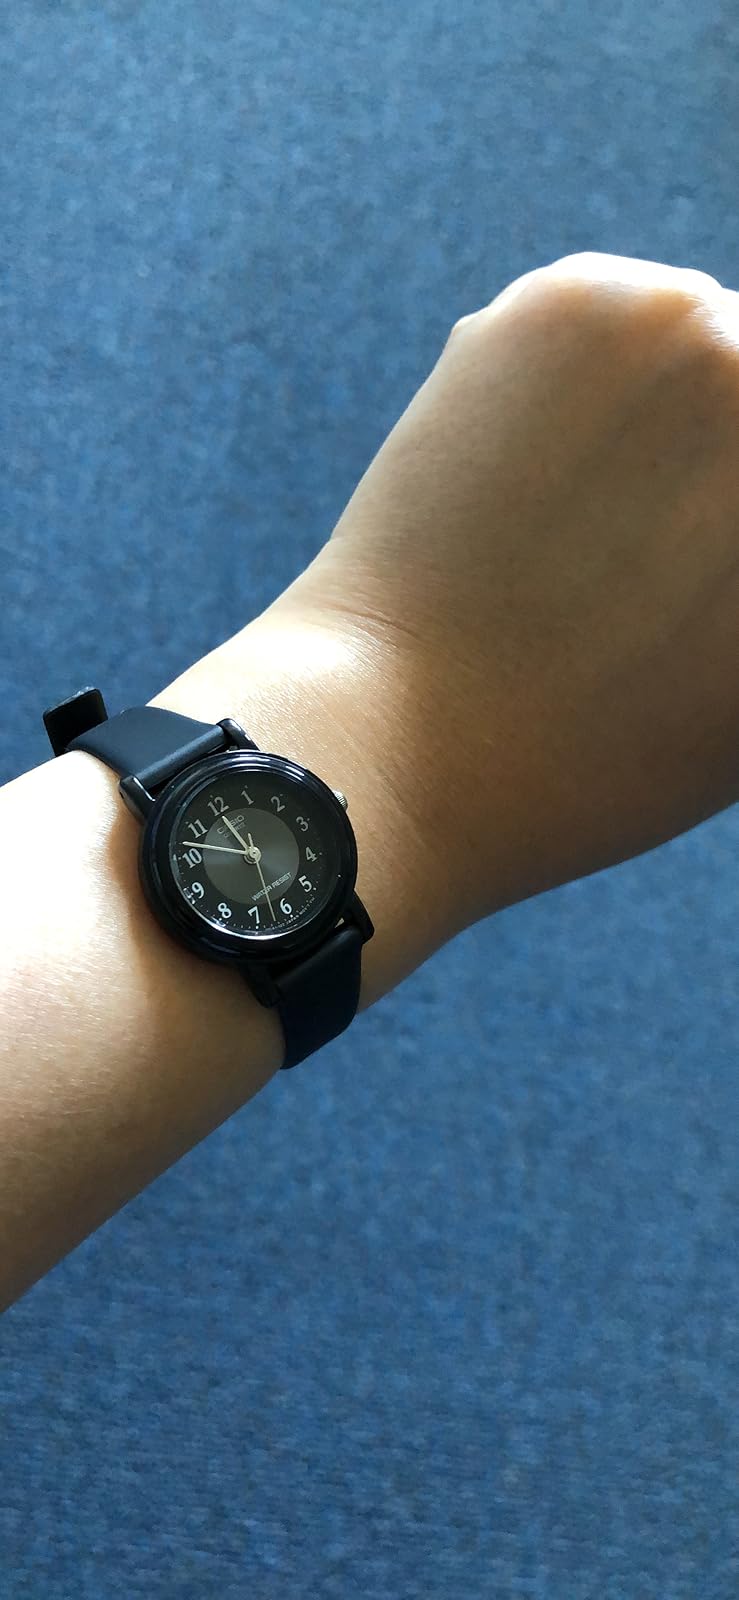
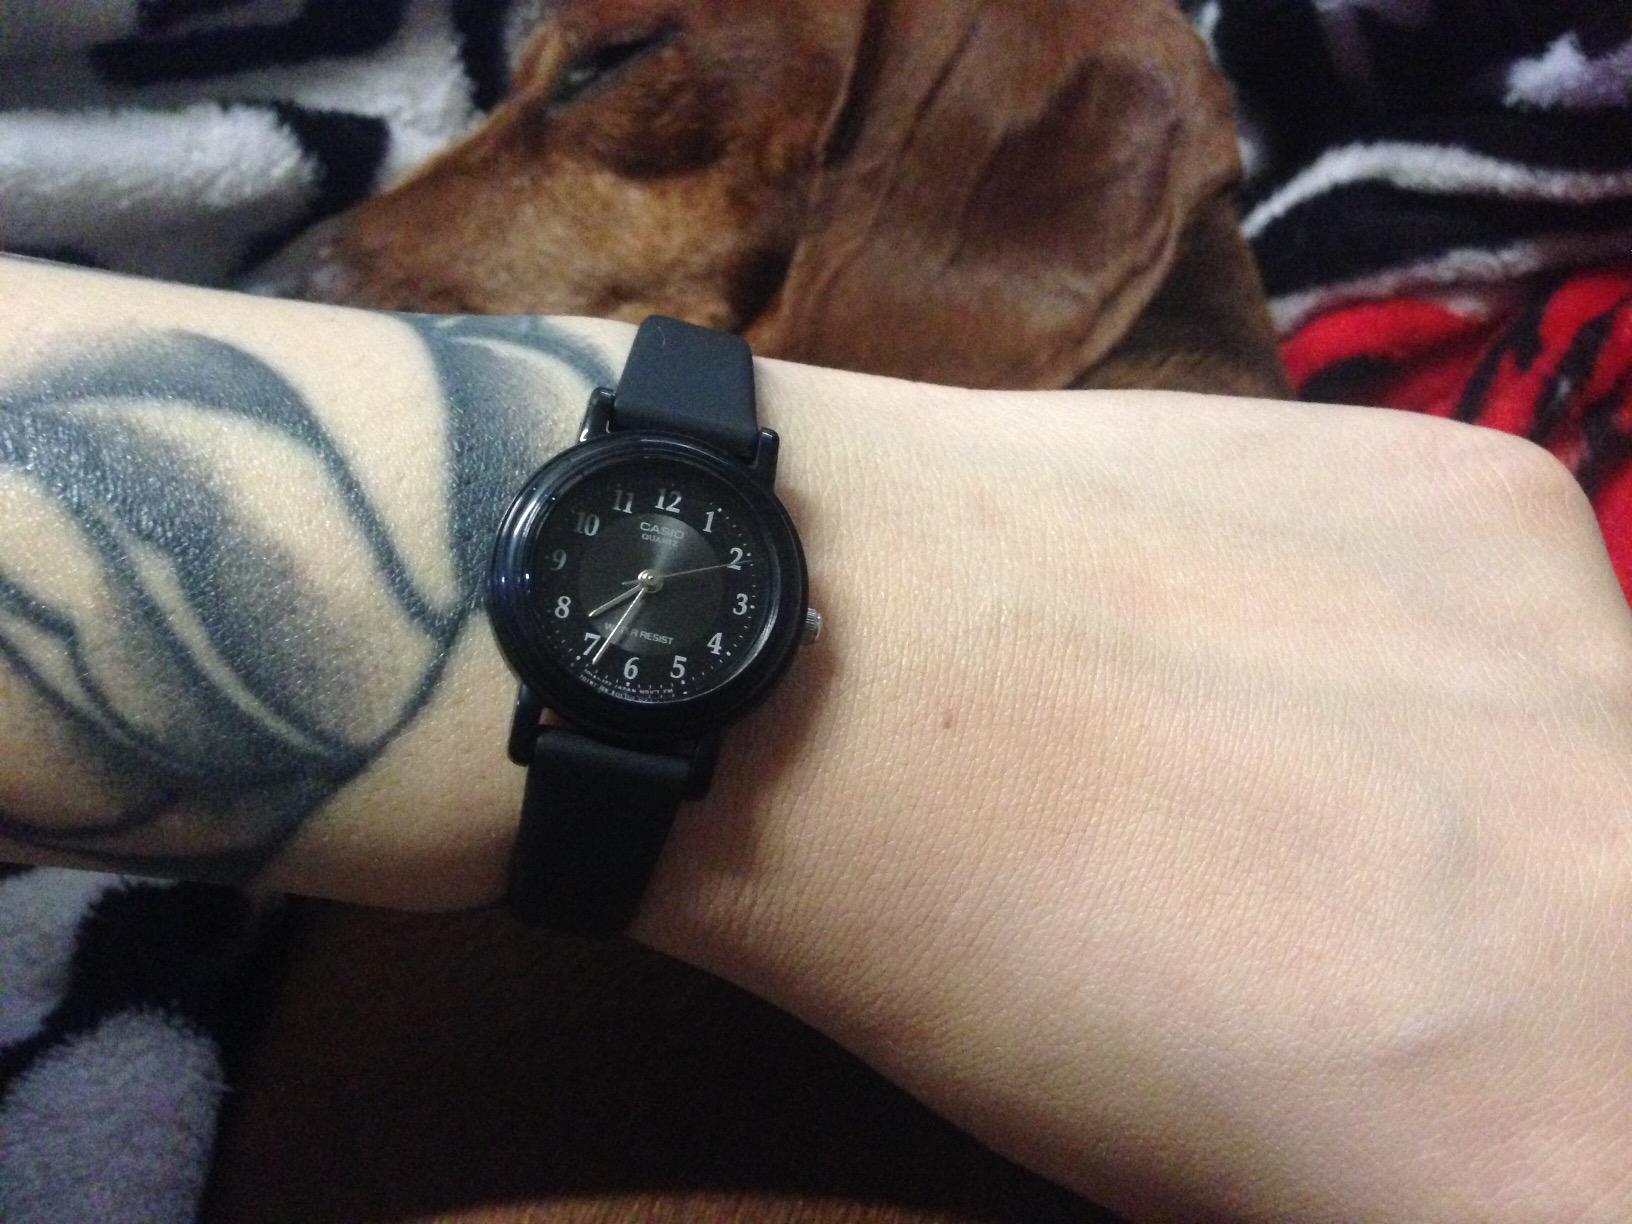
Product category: accessories_watch
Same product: yes